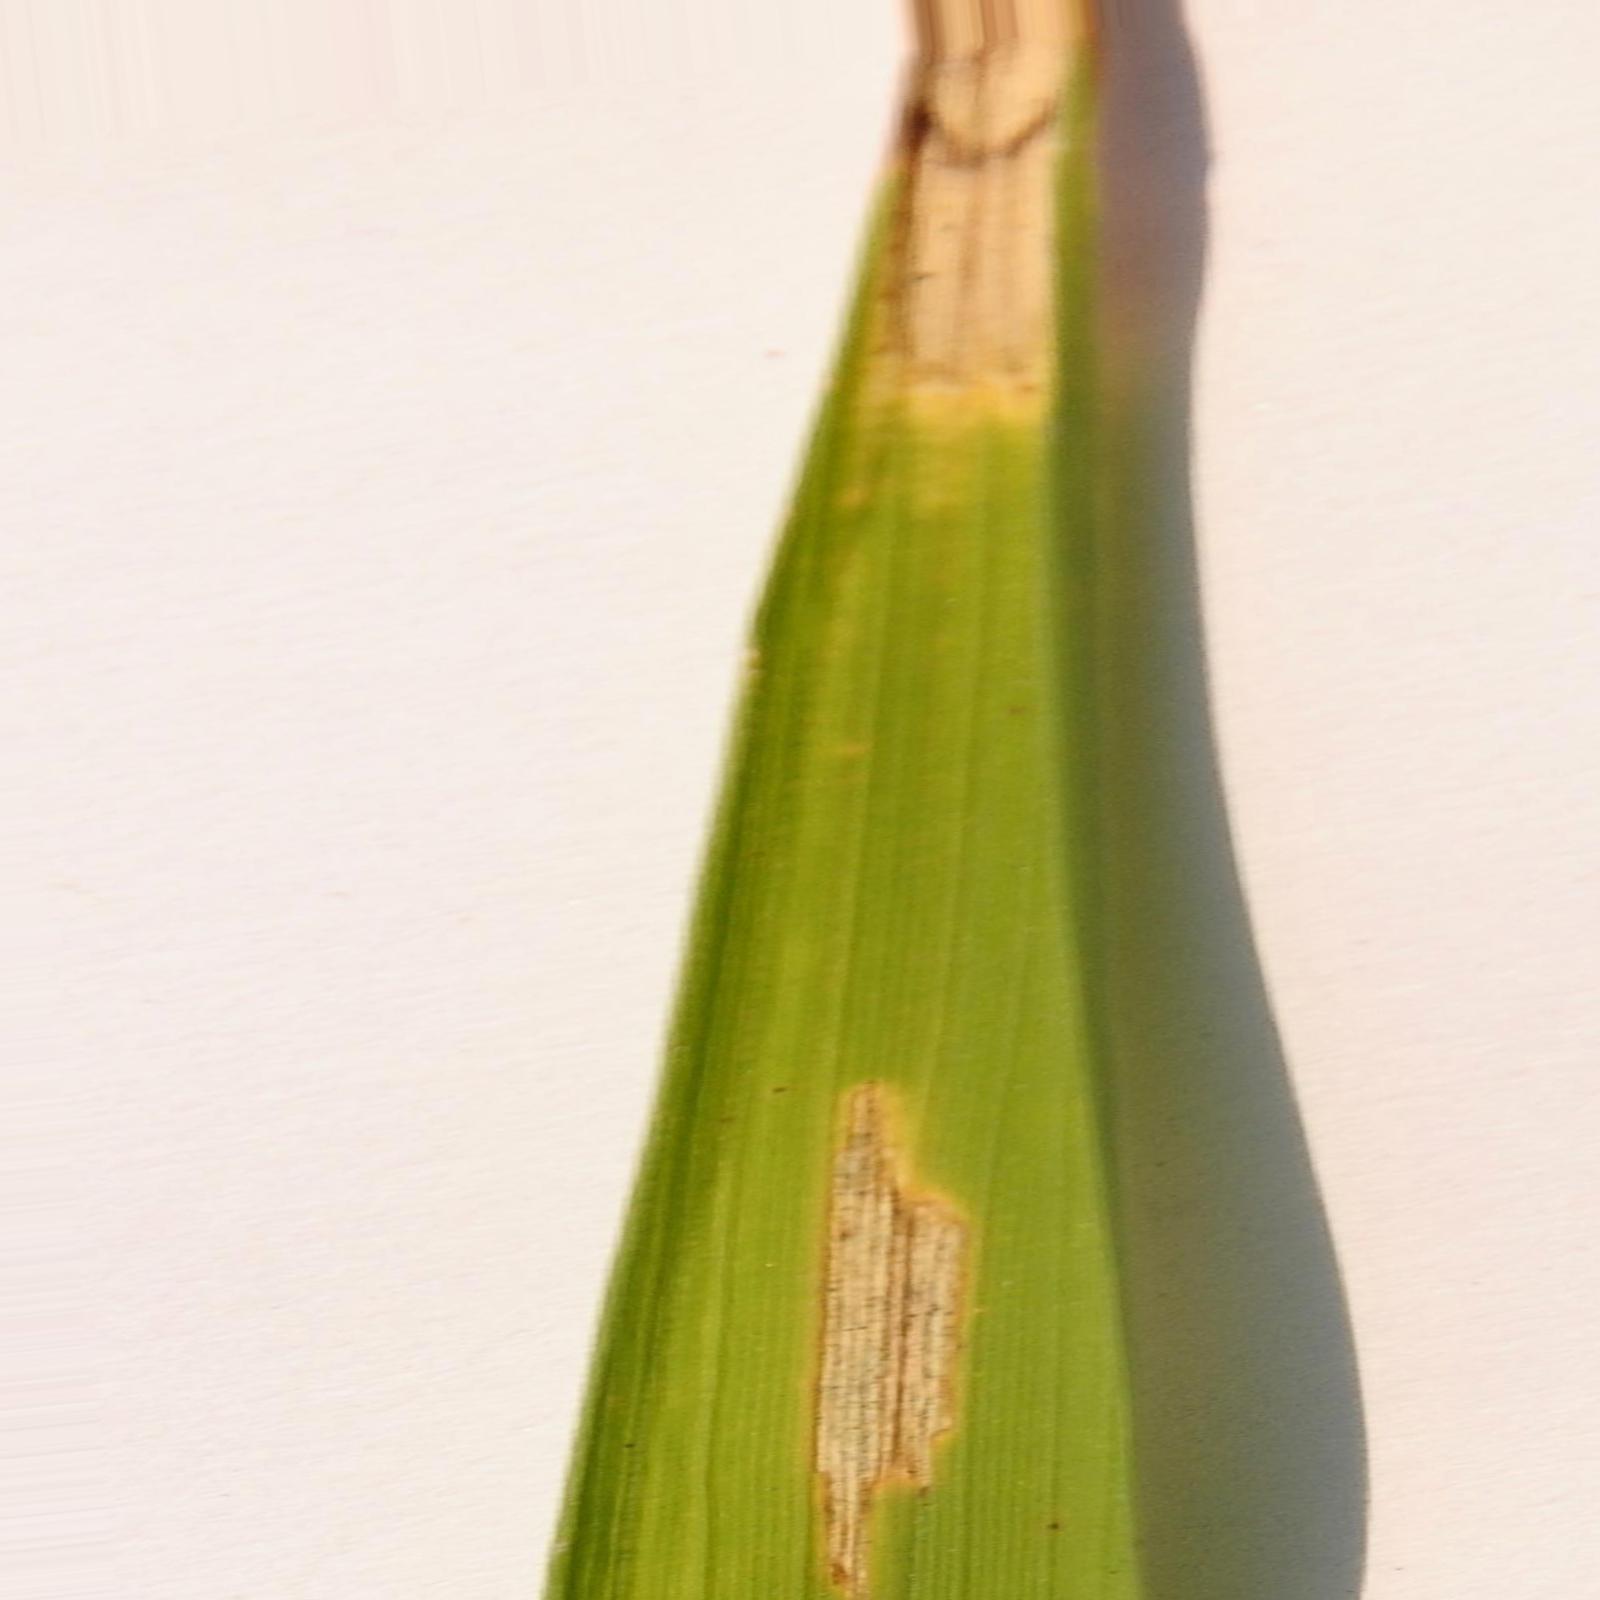
Nhãn: Bệnh Bạc lá (Bacterial leaf blight)